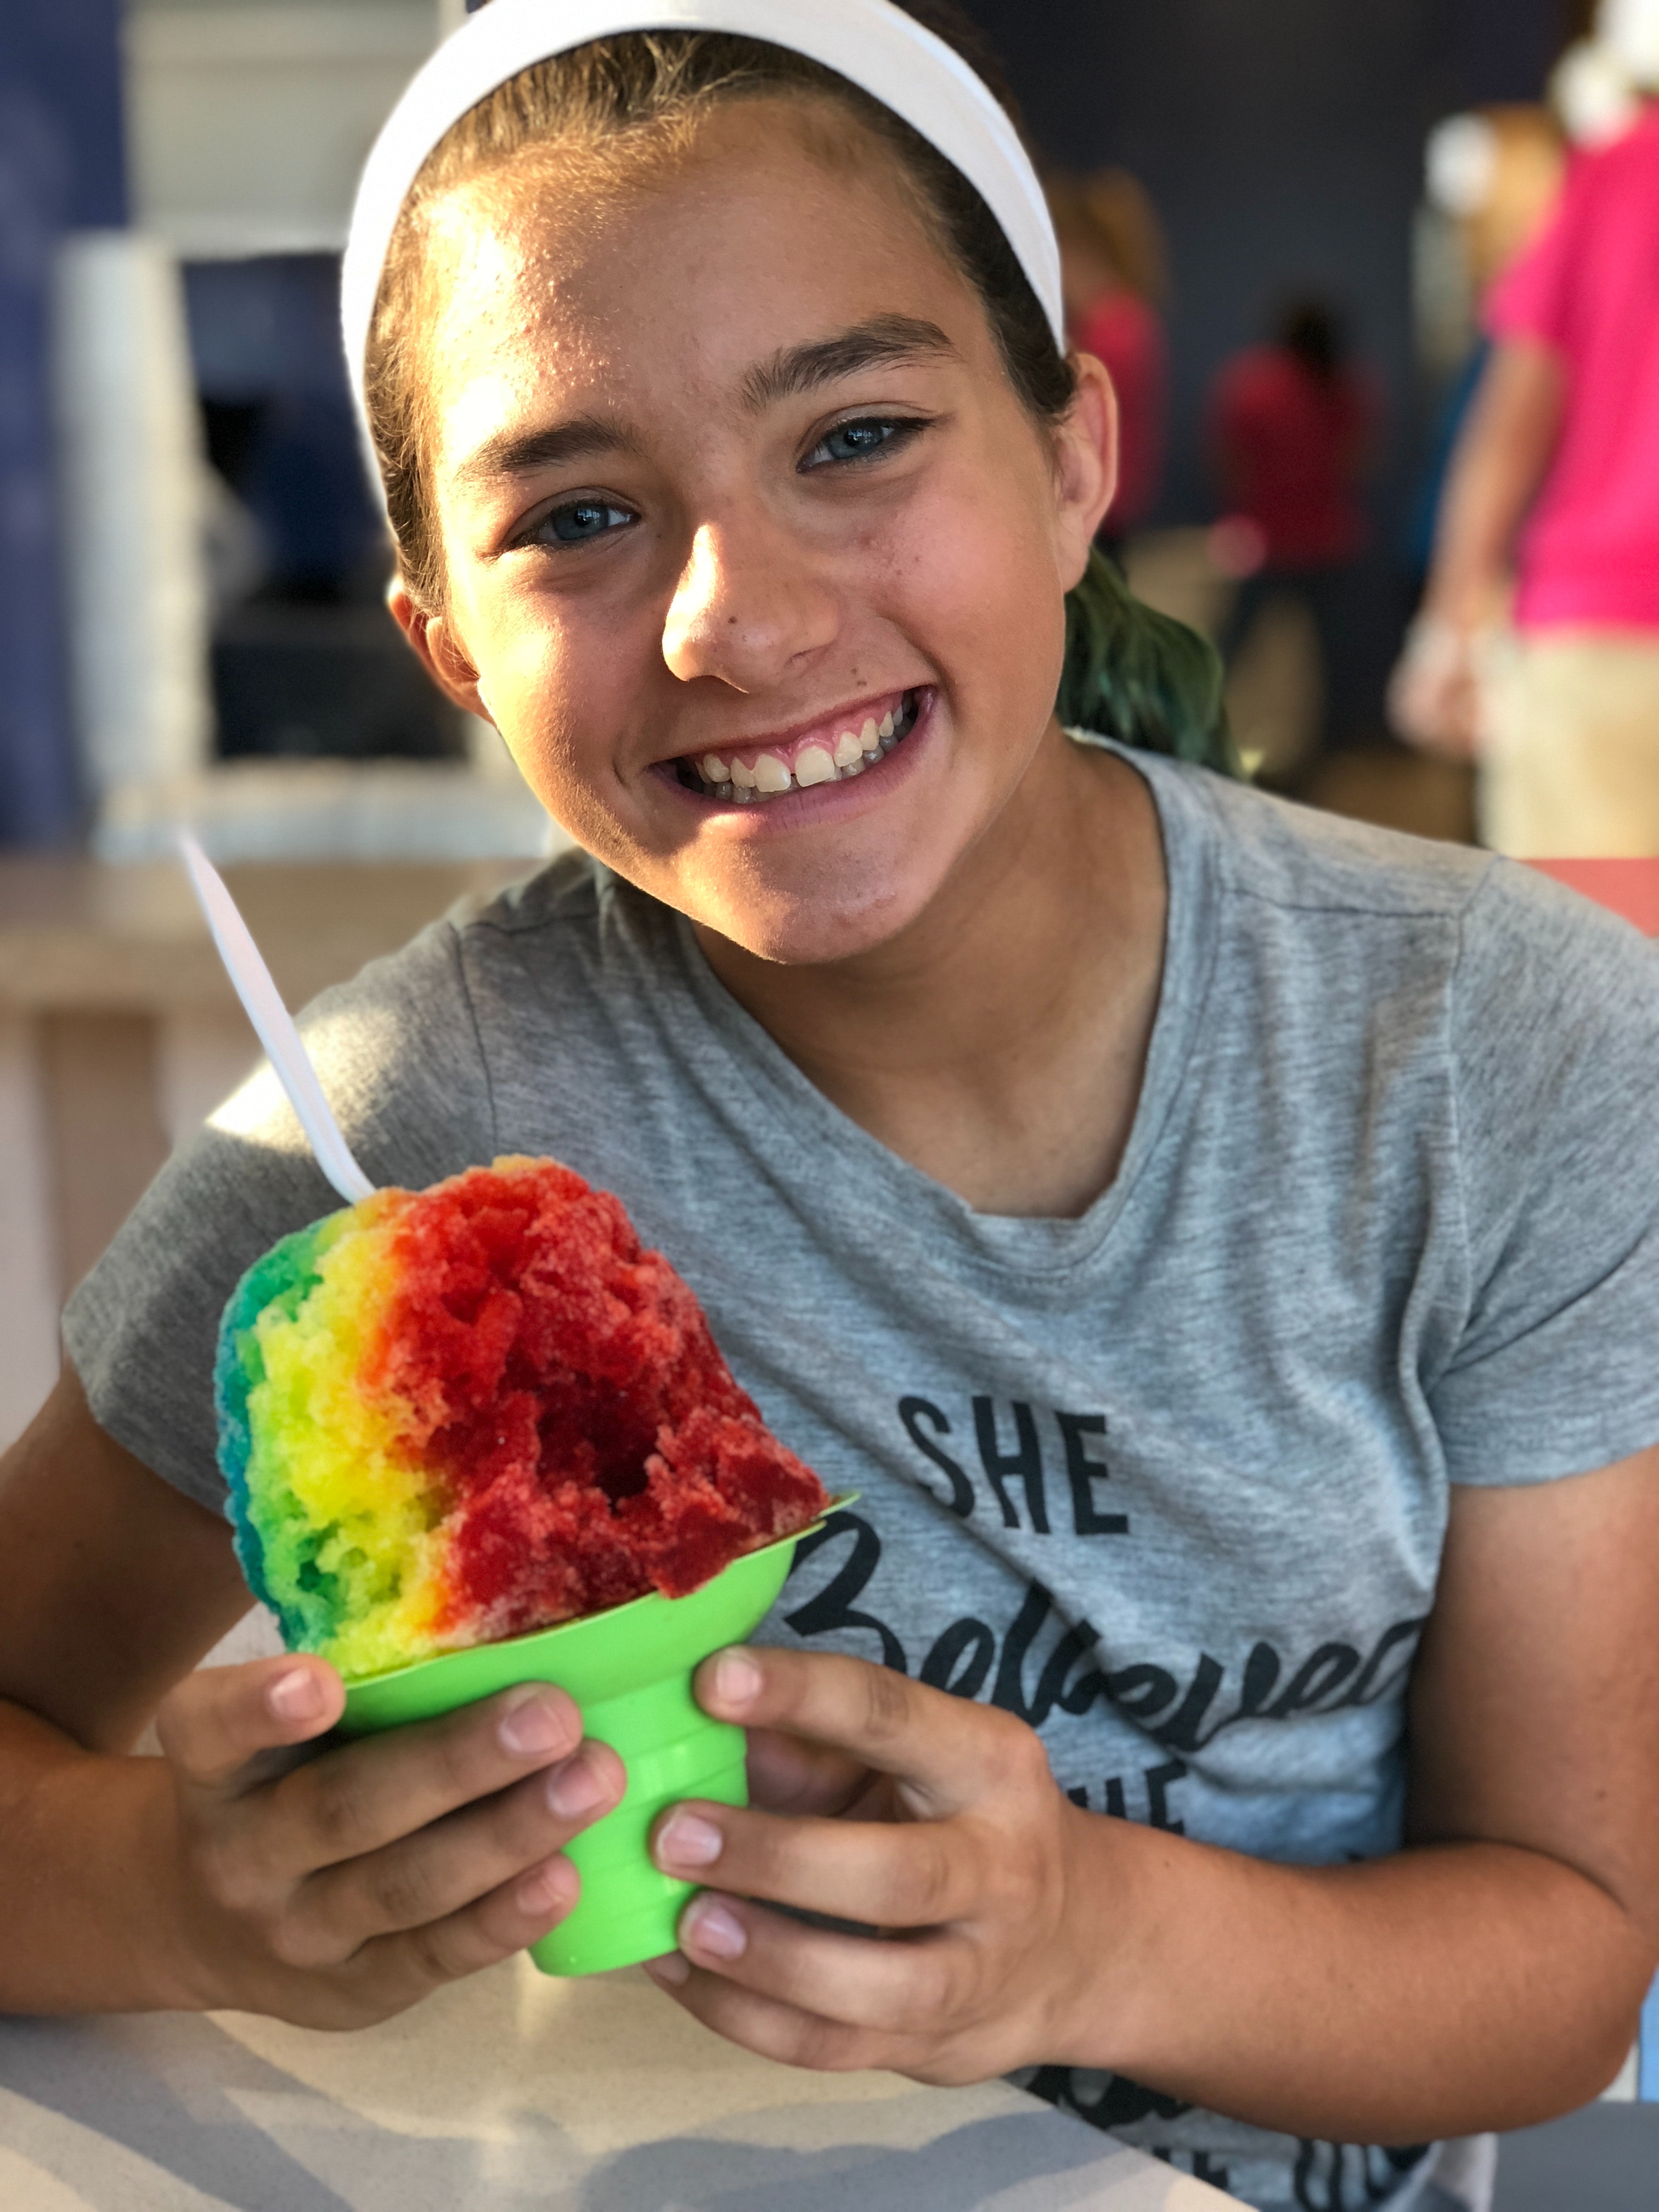
food, snow cone, cuisine, dessert, Sno ball, ais kacang, sorbetes, dish, Sno balls, Italian ice, american food, cholado, eating